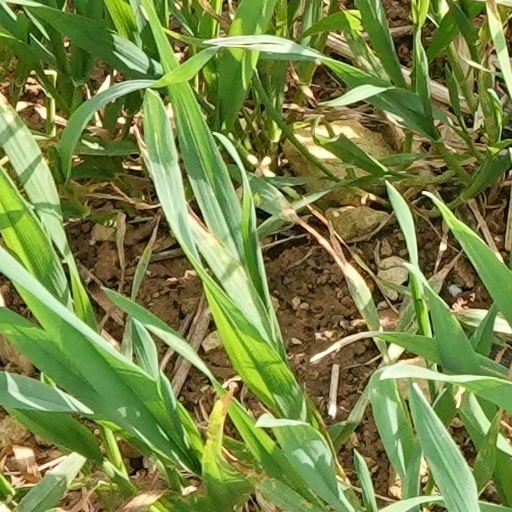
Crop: wheat